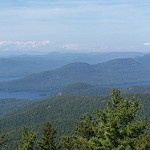
Scene: Outdoor